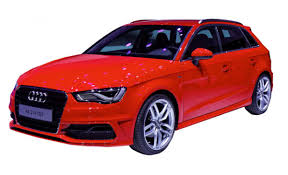
Label: noambulance